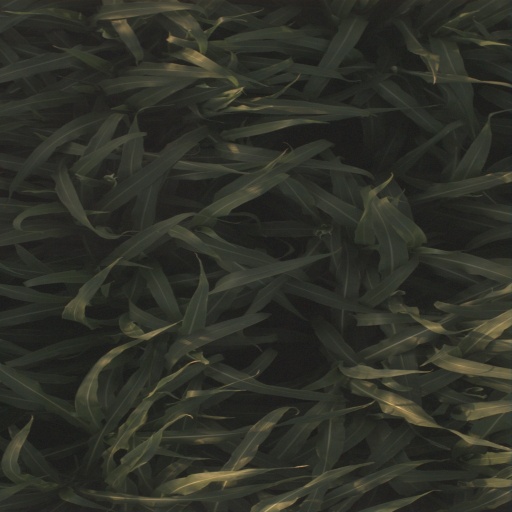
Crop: sorghum